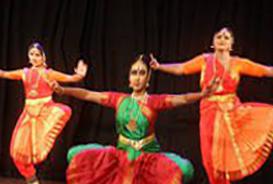
Dance form: bharatanatyam